Raw! Raw! Rooster!

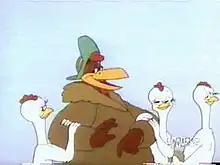
Rhode Island Red with Foghorn hens

Raw! Raw! Rooster! is a 1956 Warner Bros. "Looney Tunes" cartoon directed by Robert McKimson. The cartoon was released on August 25, 1956, and features Foghorn Leghorn. The voices were performed by Mel Blanc and an uncredited Daws Butler.